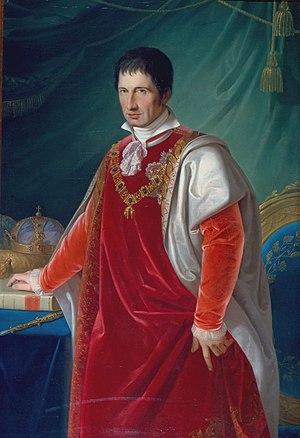
Le Palazzo Ducale est un palais italien du XVIIᵉ siècle de style baroque, situé à Modène en Émilie-Romagne. Il était la résidence des ducs de Modène de la Maison d'Este entre 1452 et 1859. Il héberge à ce jour l'Académie militaire de Modène, un musée militaire, et une librairie.
François Joseph Charles Ambroise Stanislas de Habsbourg-Lorraine, né à Milan le 6 octobre 1779 et mort à Modène le 21 janvier 1846, est duc de Modène et Reggio de 1814 à sa mort. Il est également archiduc d'Autriche-Este et prince royal de Hongrie.